Hawker Siddeley Canada

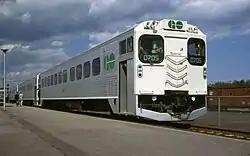
GO Transit cab car

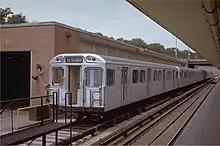
An H1 subway car built for the Toronto Transit Commission

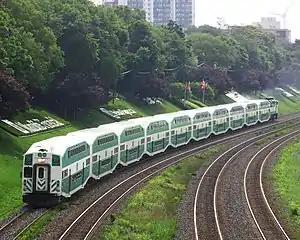
A GO Transit train consisting of bi-level coaches originally built by Hawker Siddley

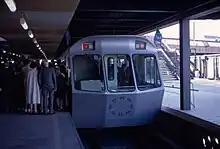
Montreal Expo Express car

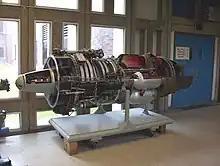
Orenda engine on display at Carleton University

Hawker-Siddeley Canada also manufactured aircraft engines for Avro Canada's Orenda Engines and other aircraft manufacturers: